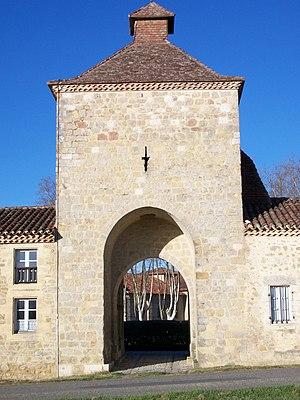
Porche d'entrée de l'Abbaye de Flaran (Valence-sur-Baïse, Gers, France)
L’abbaye de Flaran est une ancienne abbaye cistercienne, fille de l'abbaye de l'Escaladieu, située à Valence-sur-Baïse, dans le département du Gers. Elle fut fondée en 1151, au confluent de l'Auloue et de la Baïse, au pied d'un éperon rocheux sur lequel fut fondée la bastide de Valence, entre Condom et Auch, par les moines de l'abbaye de l'Escaladieu. Joyau de l'art cistercien, classée Monument Historique, c'est l'une des abbayes les mieux préservées du sud-ouest de la France qui présente encore la totalité de ses bâtiments monastiques et de son jardin.